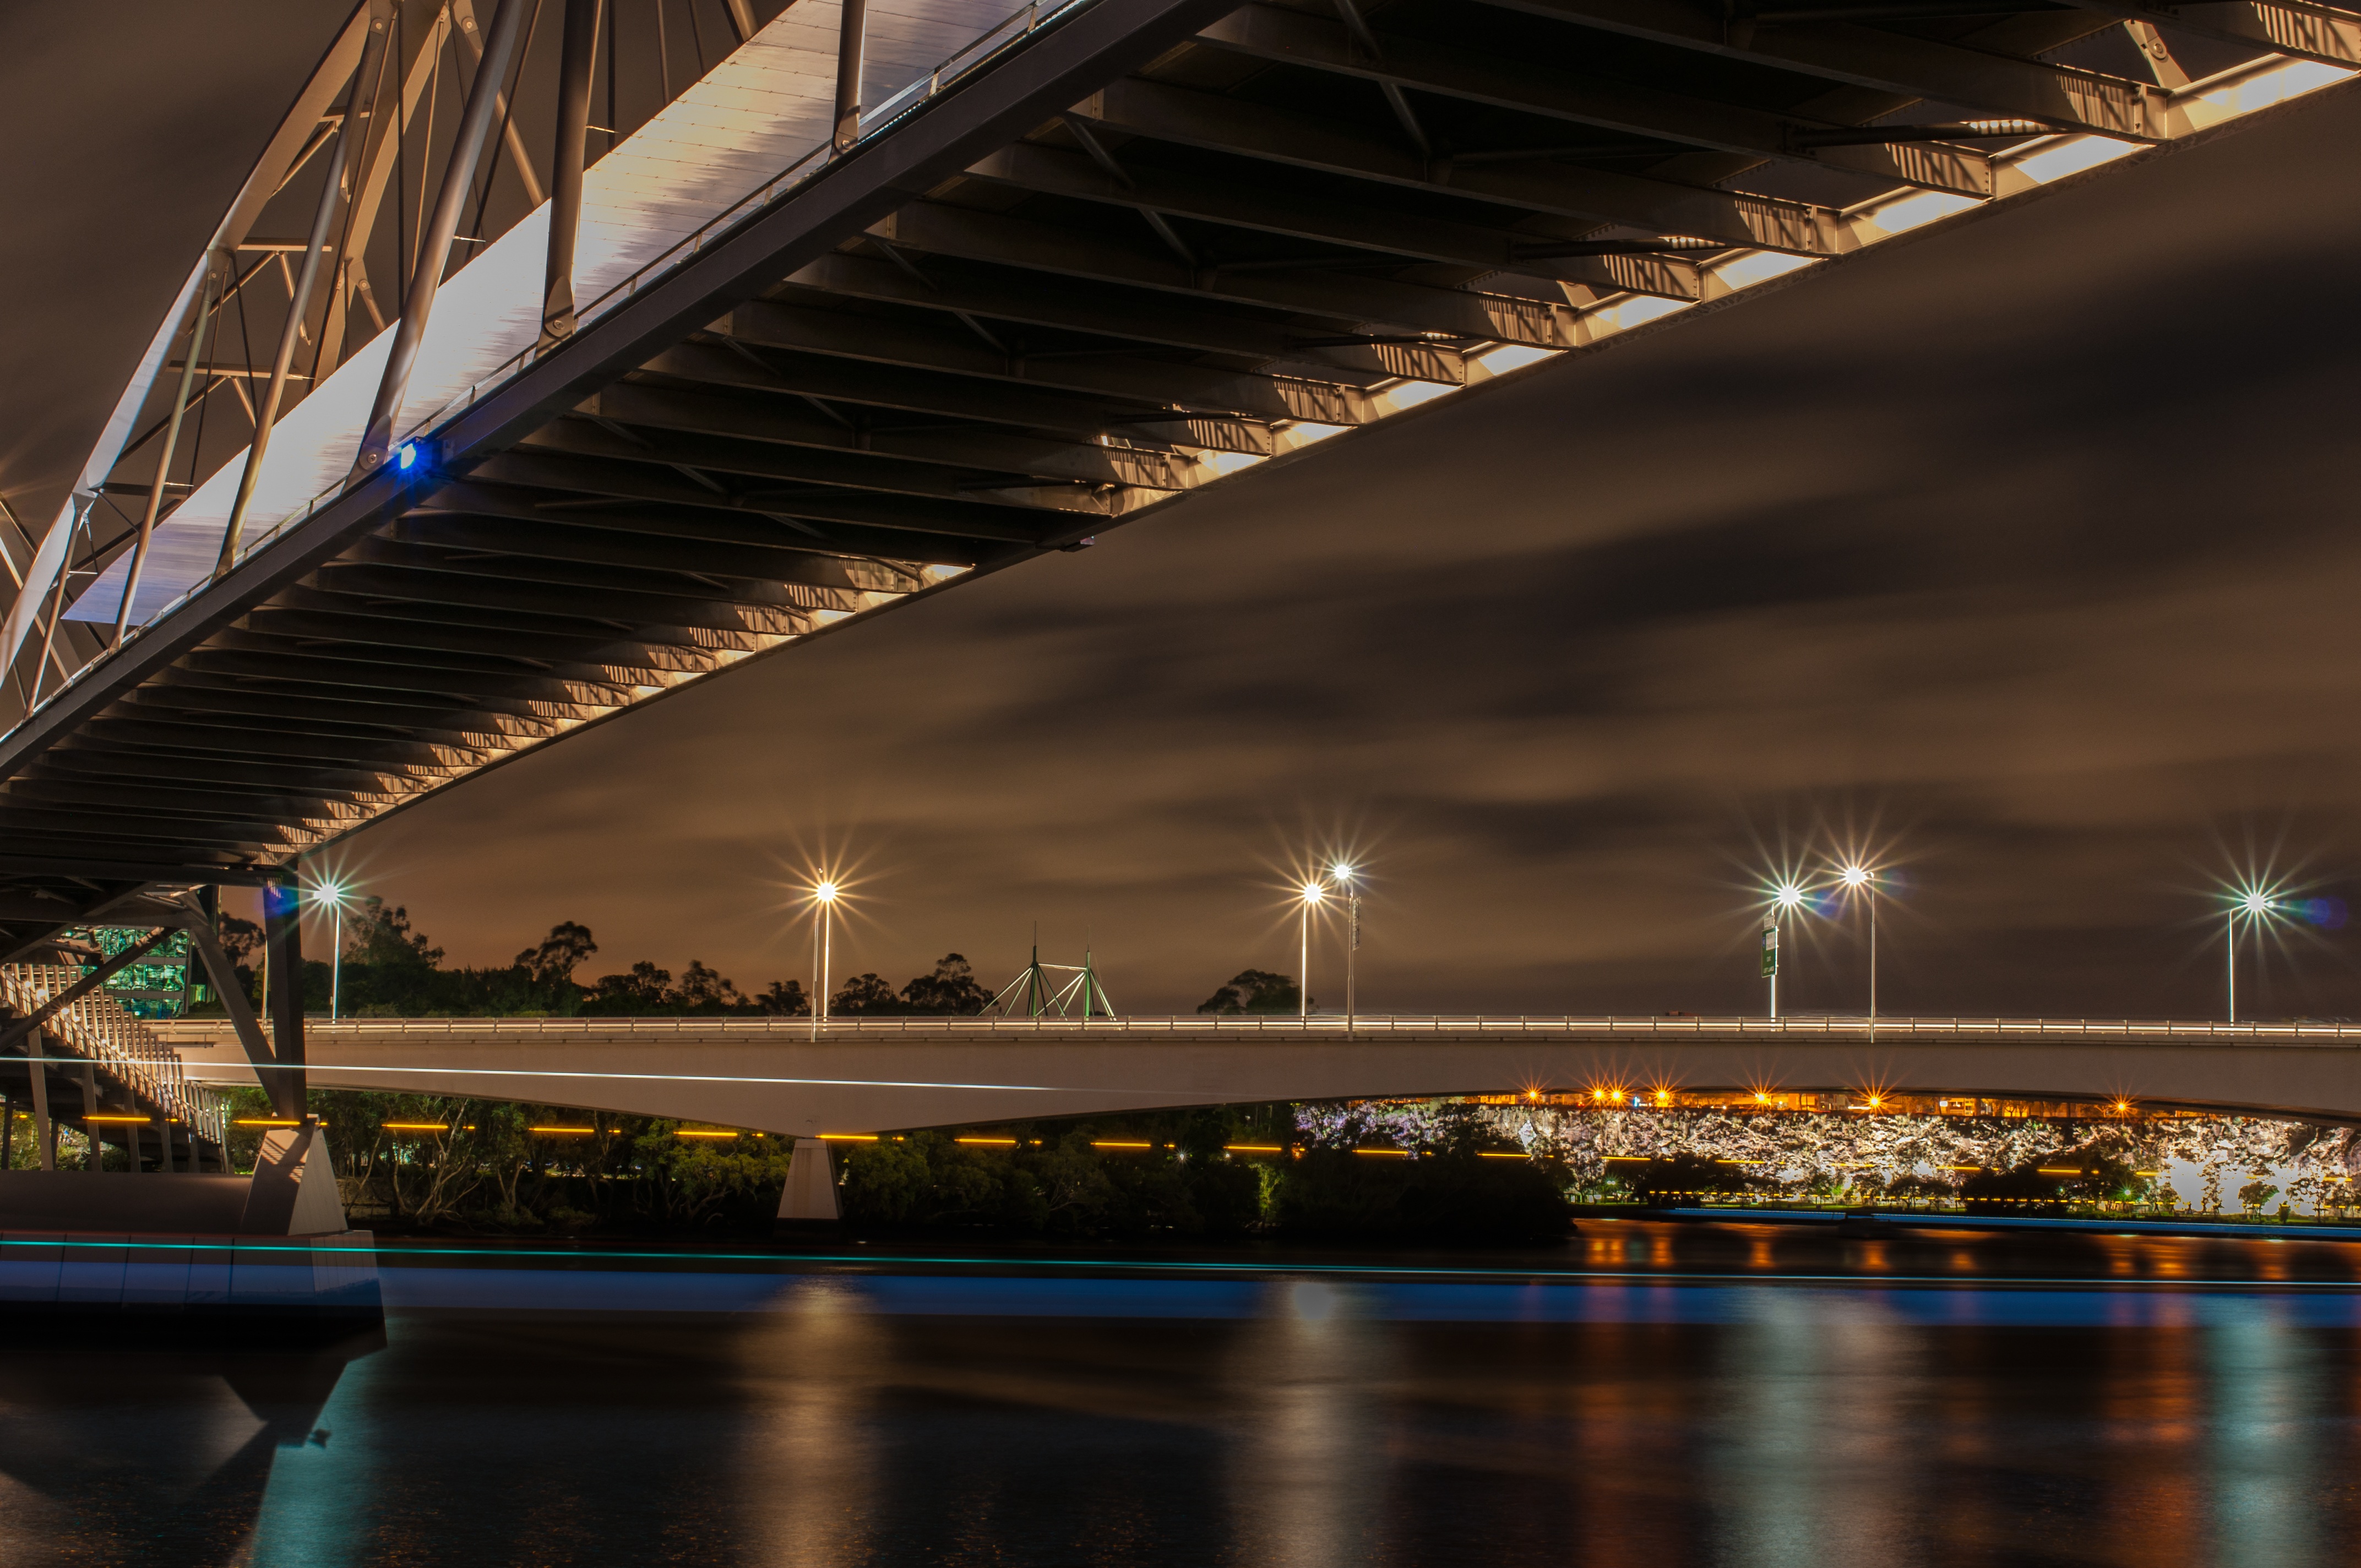
light, structure, bridge, skyline, night, city, river, overpass, cityscape, dusk, evening, construction, reflection, peaceful, calm, landmark, lighting, stadium, australia, brisbane, cable stayed bridge, goodwill, nonbuilding structure